Saibu Gas

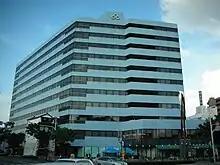
Saibu Gas head office

In 1902, Nagasaki Gas was founded as Kyushu's first gas company. In 1913, Nagasaki Gas merged with 3 other gas companies in the Northern Kyushu region to create the Saibu Gas Conglomerate. On December 1, 1930, Saibu Gas was founded by acquiring business of Toho Gas Kyushu Branch operations in Fukuoka, Kumamoto, Nagasaki, and Sasebo. Headquarters located in Chiyo, Hakata-ku, Fukuoka. In 1943, Saibu Gas merged with Kyushu Gas. The headquarters moved to Kego, Chūō-ku, Fukuoka in 1954 and to Chiyo in 1988. In 2009, Saibu Gas acquired business of Kurume City Gas Bureau. The company established a representative office in Singapore in 2018.